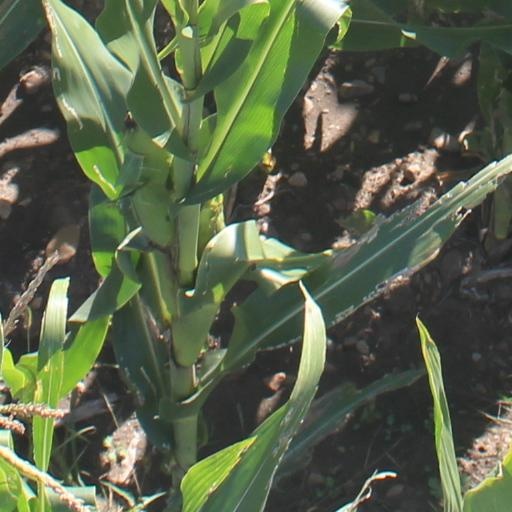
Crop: maize; corn